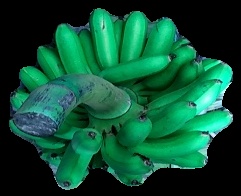
Variety: rasbale
Grade: grade1